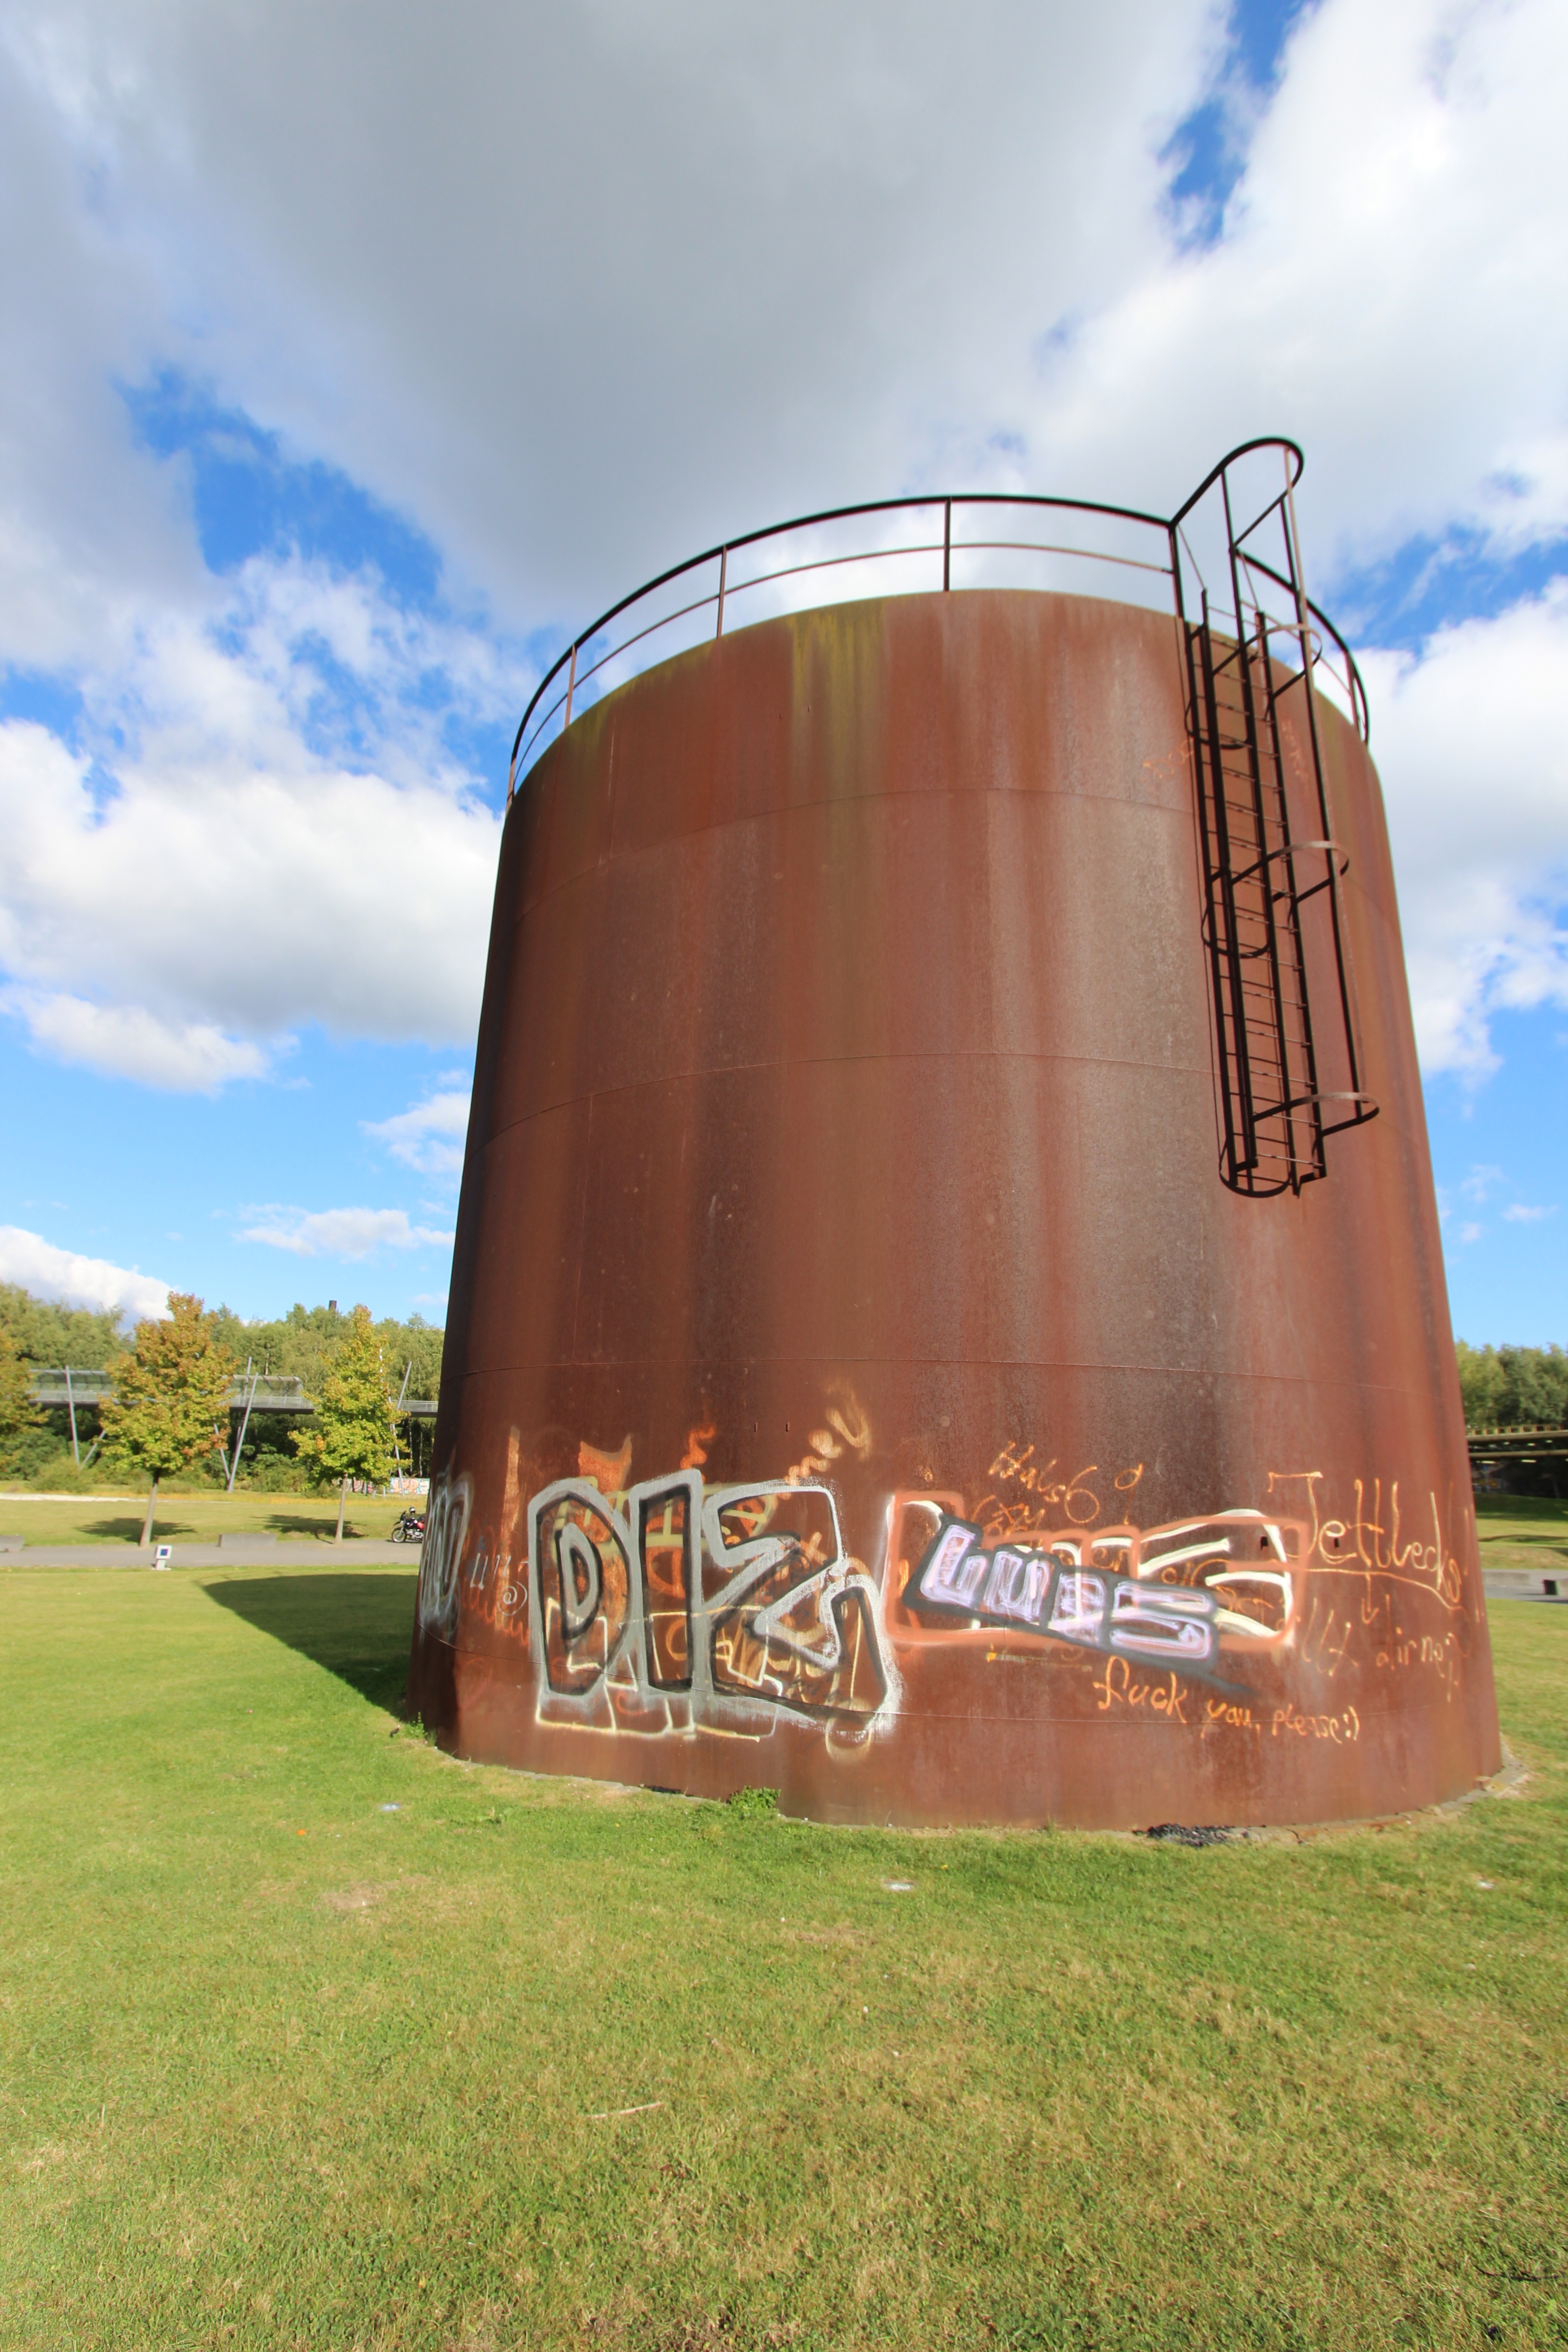
architecture, building, old, tower, decay, ruin, old building, observatory, water tower, rusty, silo, historically, grafitti, man made object, storage tank, old water tower